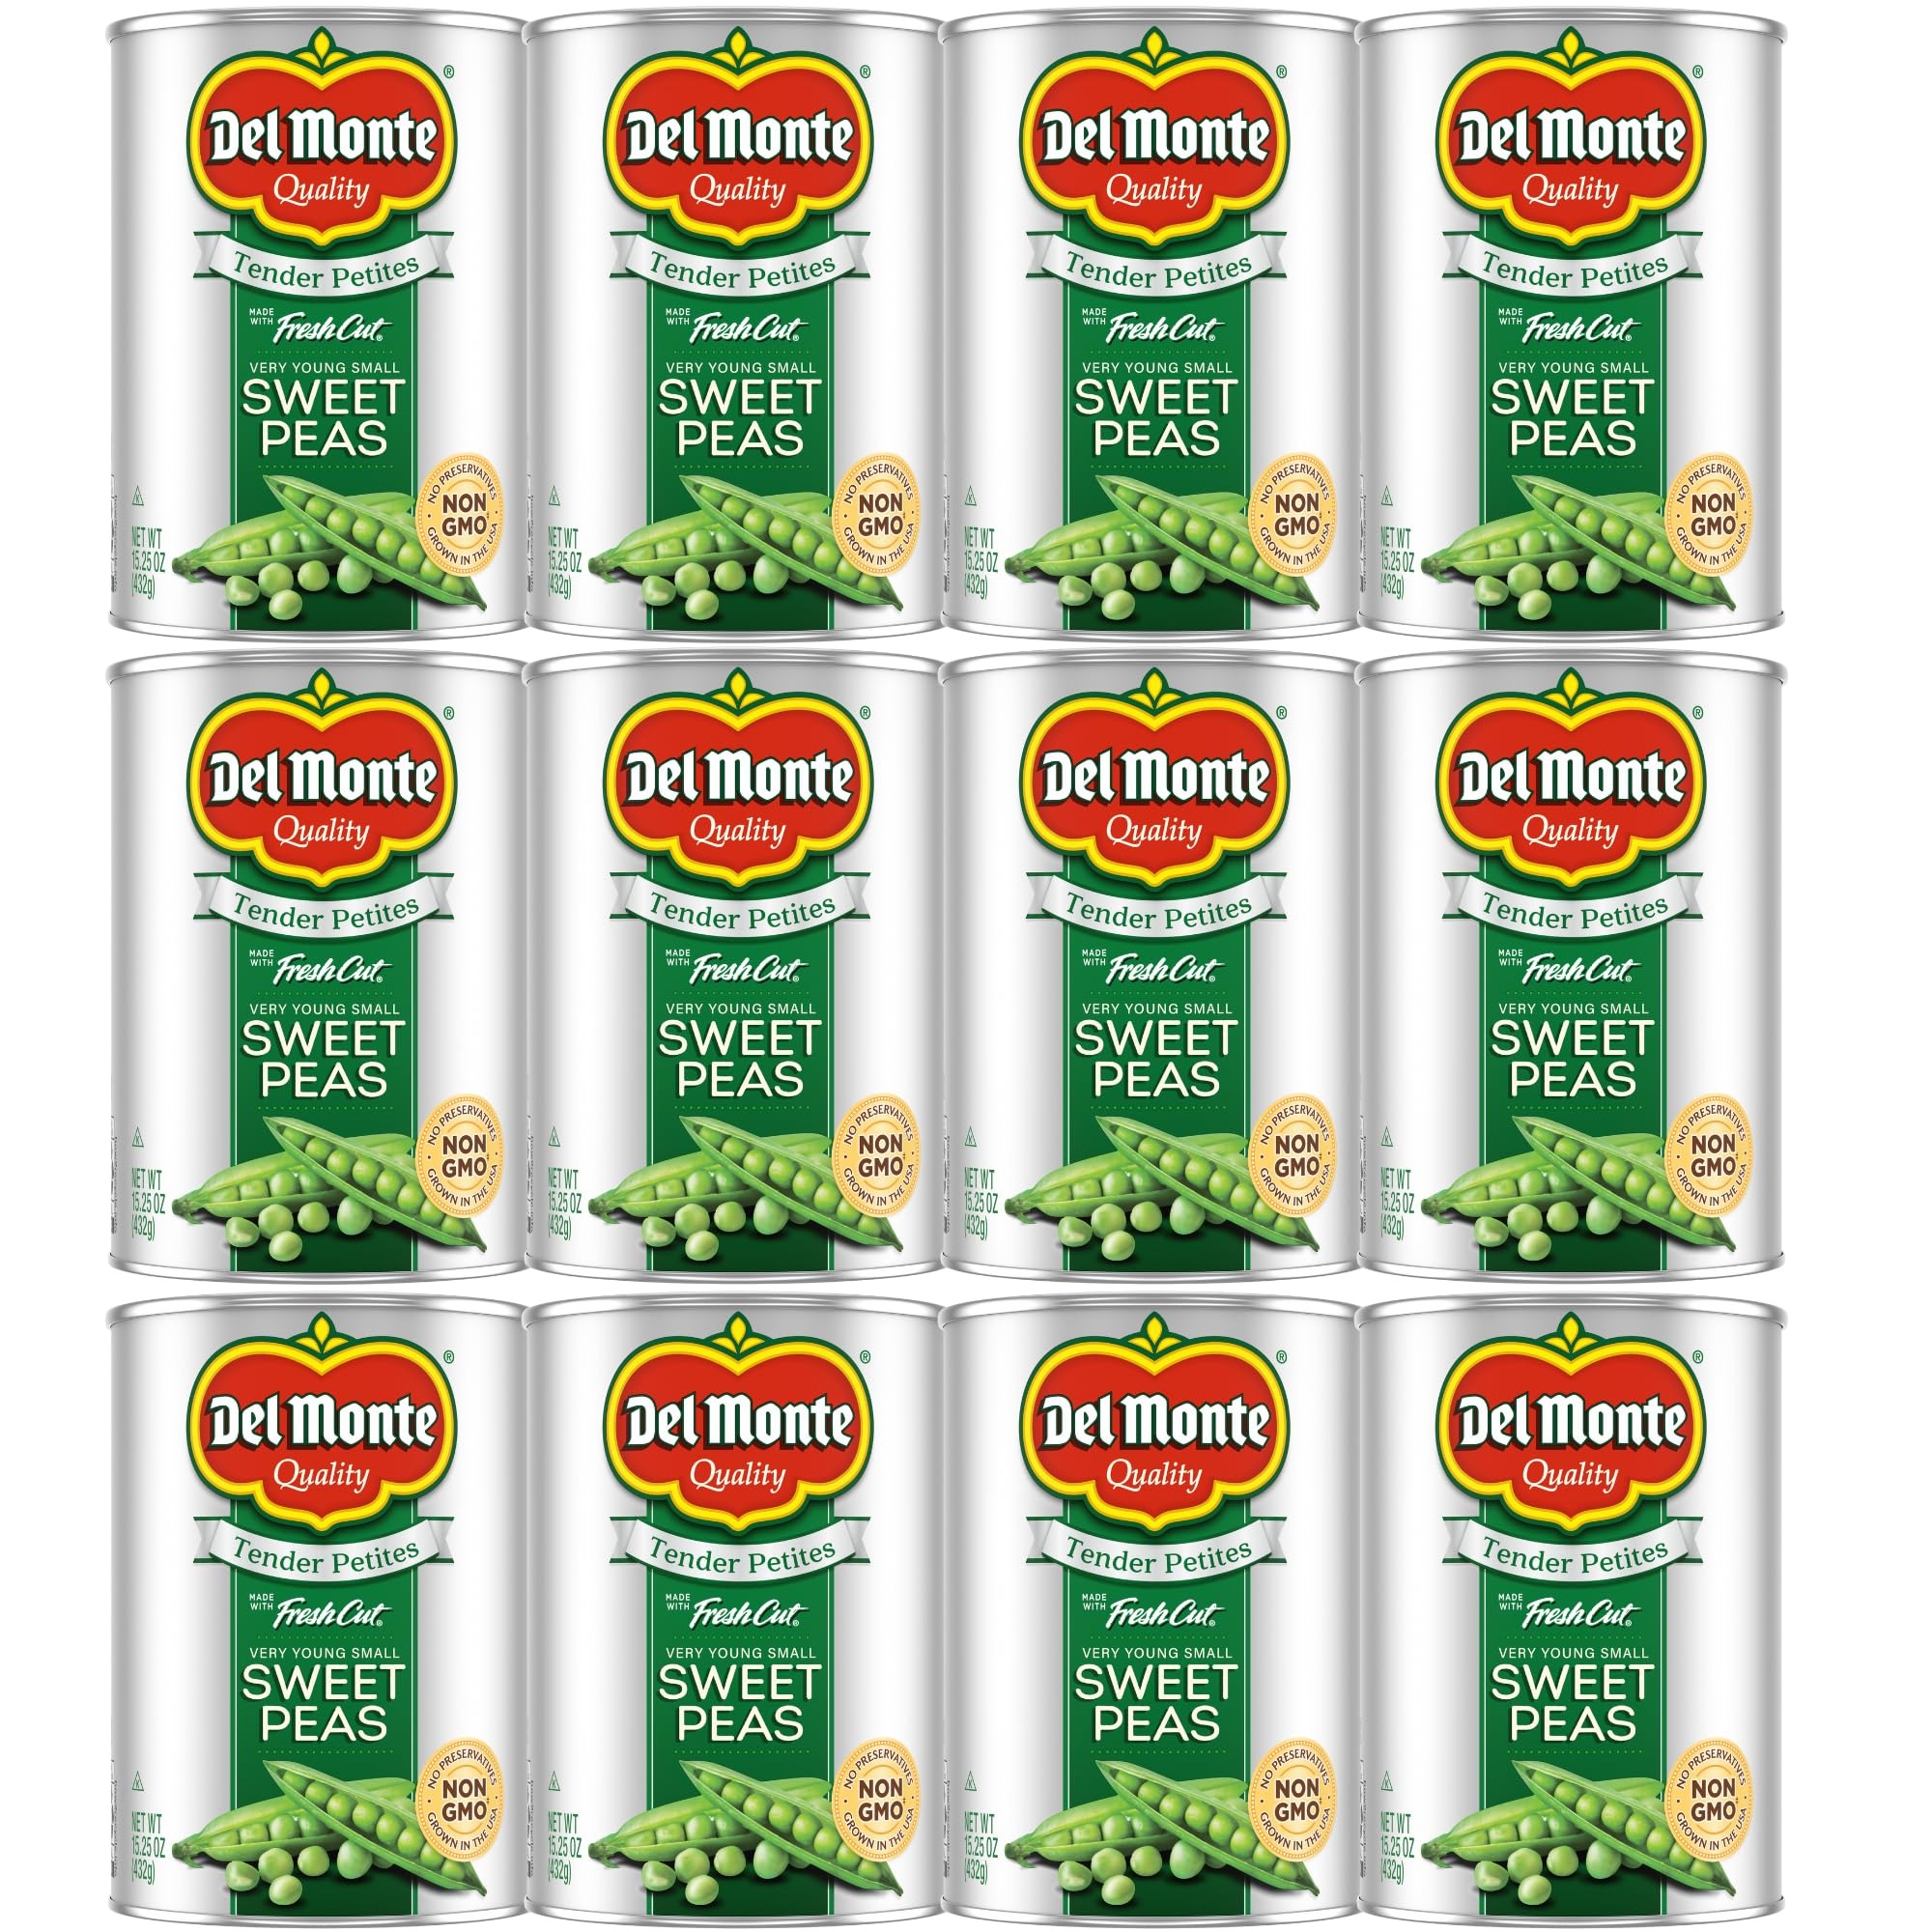
Item Name: Del Monte Very Young Sweet Peas, No Added Salt, 12 Pack (15.25 oz can)
Bullet Point 1: 12 15.25 oz can of DEL MONTE Very Young No Salt Added Sweet Peas
Bullet Point 2: DEL MONTE peas are hand-selected at the peak of ripeness and packed within hours to lock in the flavor and nutrition
Bullet Point 3: Can vegetables with only simple, natural ingredients
Bullet Point 4: Non-GMO* canned sweet peas with no preservatives added in Non-BPA packaging**
Bullet Point 5: Ready to eat canned peas make a delicious side dish and a great addition to recipes
Bullet Point 6: Bring the wholesome goodness of the earth to your dinner table with DEL MONTE vegetables
Value: 183.0
Unit: Ounce

Price: 3.26